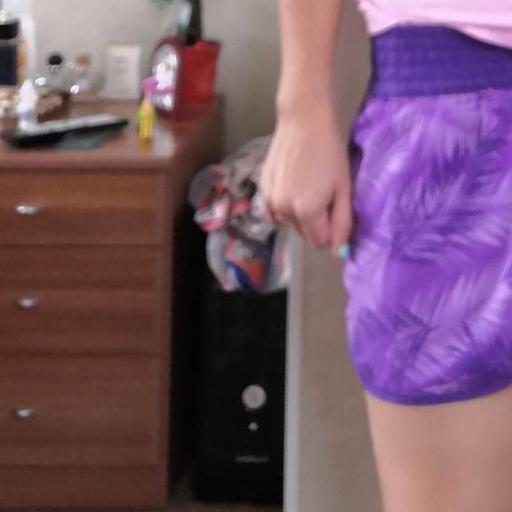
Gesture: no_gesture